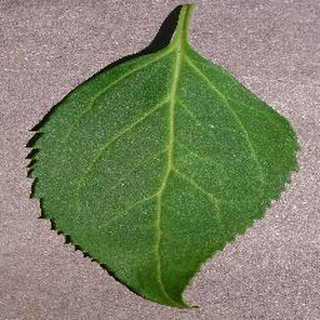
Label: healthy_cherry